Al D'Amato

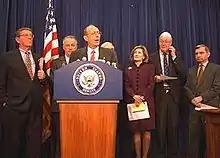
D'Amato, Kay Bailey Hutchison, Pete Domenici, Jack Reed, Paul Sarbanes, and Daniel Patrick Moynihan announce an agreement on mass transit funding legislation in 1998

D'Amato's 54% to 44% loss in 1998 was attributed to a lack of support among moderate voters in New York City, the site of opponent Schumer's U.S. congressional district.